Filmfare Award for Best Supporting Actress – Tamil

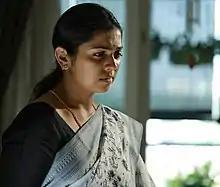
The 2022 recipient: Anjali Nair

The Filmfare Best Supporting Actress Award is given by the "Filmfare" magazine as part of its annual Filmfare Awards South for Tamil (Kollywood) films.